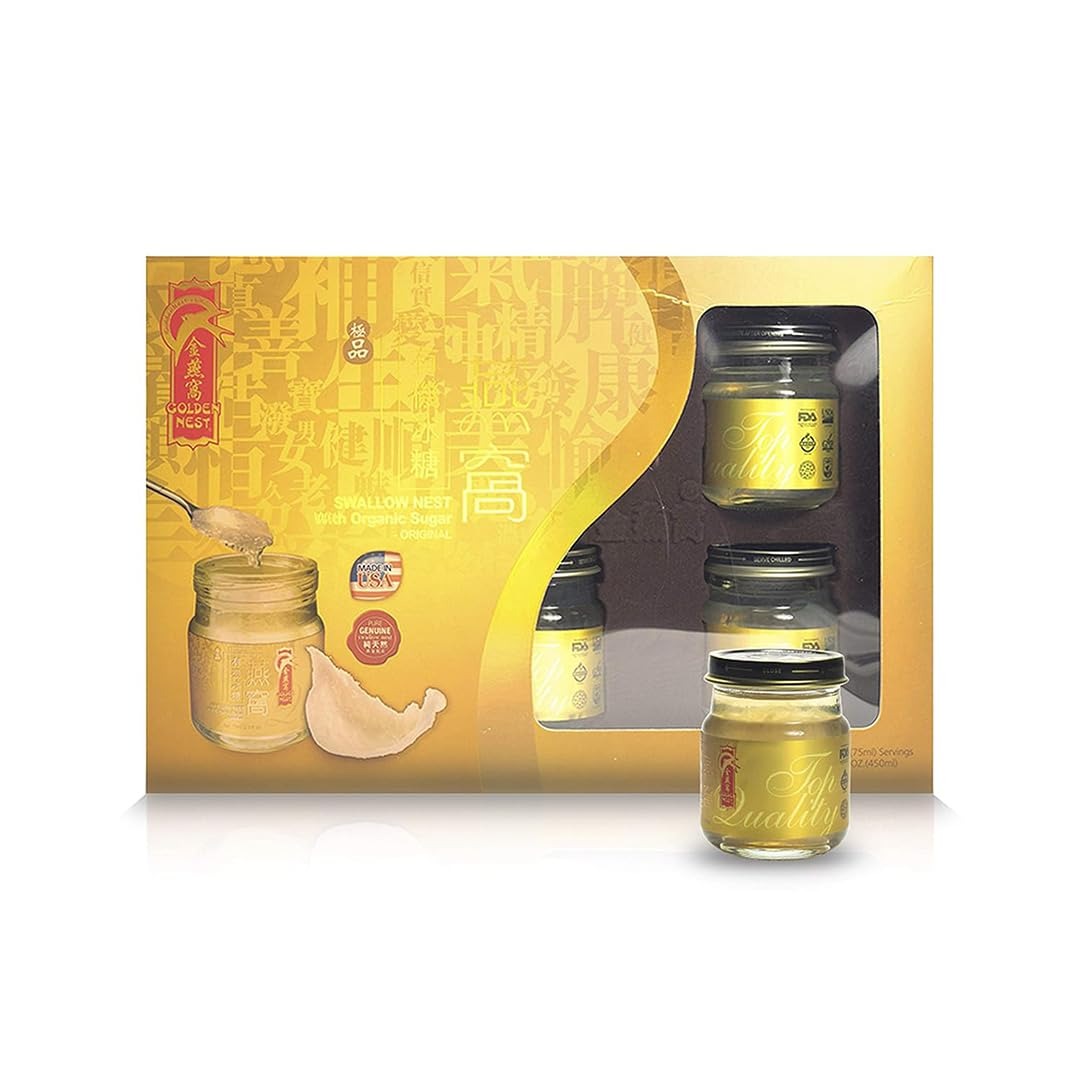
Item Name: Gift Pack Premium Bird’s Nest Soup - 6 bottles x 75ml (2.5 oz.) (Original)
Bullet Point 1: Top quality raw bird nest as ingredients that has been manually cleaned using simple, but slow and patient hand cleaning process without the use of any bleaching agent
Bullet Point 2: Our gentle, on-of-a-kind cooking technique that is similarly applied in the baby food industry, yields a product that has the special texture and distinctive aroma of home cooking bird nest.
Bullet Point 3: Without the use of any preservative, our product is safe and suitable for consumption by all ages.
Bullet Point 4: Made in USA
Product Description: Golden Nest Bird Nest product families are uniquely formulated using only the top quality raw bird nest as ingredients that has been manually cleaned using simple, but slow and patient hand cleaning process without the use of any bleaching agent. Our gentle, on-of-a-kind cooking technique that is similarly applied in the baby food industry, yields a product that has the special texture and distinctive aroma of home cooking bird nest. Without the use of any preservative, our product is safe and suitable for consumption by all ages.
Value: 1.0
Unit: Count

Price: 38.99